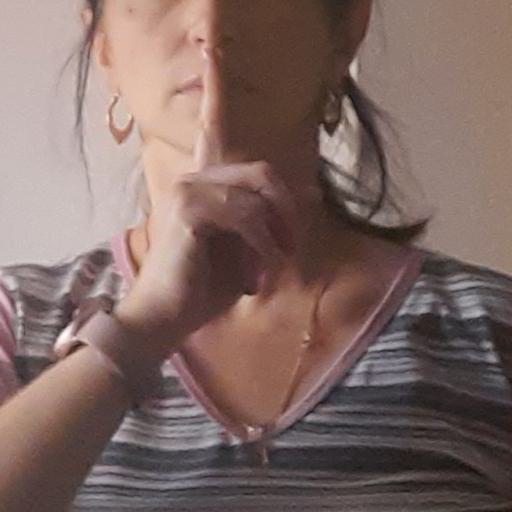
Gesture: mute